Seymour Stedman

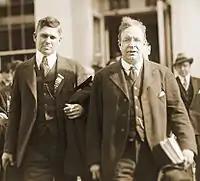
Boston Socialist George Roewer and Stedman leaving Atlanta Federal Penitentiary, where they visited presidential nominee Gene Debs, May 1920.

In 1890 the precocious Stedman decided that he wanted to become a public orator on behalf of the Democratic Party. He honed his skill speaking before the public, specializing in matters dealing with tariff legislation. His development as an aspiring Democratic politician came to an end in 1894, however, when the great strike of the American Railway Union headed by Eugene V. Debs, centered in Chicago and which Stedman supported as an official public speaker of the union, was crushed by judicial injunction and federal troops sent into Illinois by President Grover Cleveland. Stedman left the ranks of the Democratic Party in protest over this heavy-handed action of the Democratic president.